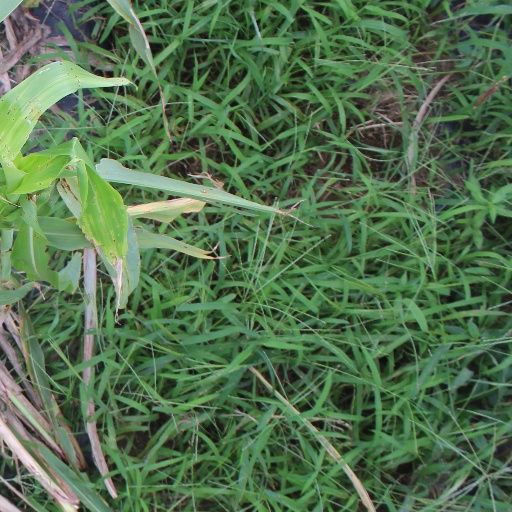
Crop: sorghum